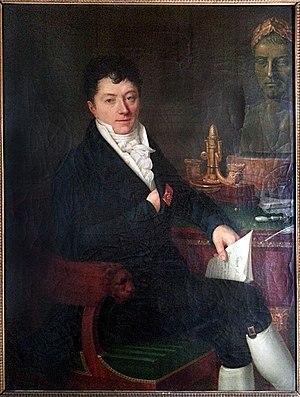
Portrait de l'aïeul Pierre-Marie Desmarest par Edouard Cibot. Crédit photo
Pierre-Marie Desmaret est un homme politique français né le 11 mars 1764 à Compiègne et décédé le 24 avril 1832 à Paris.